Berenice (daughter of Herod Agrippa)

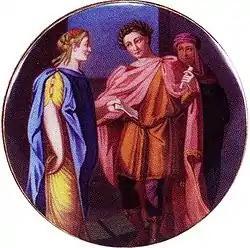
Titus and Berenice, miniature of a pocket watch cover in 1815

Berenice of Cilicia, also known as Julia Berenice and sometimes spelled Bernice ("Bereníkē" or "Berníkē"; 28 – after 81), was a Jewish client queen of the Roman Empire during the second half of the 1st century. Berenice was a member of the Herodian dynasty that ruled the Roman province of Judaea between 39 BC and 92 AD. She was the daughter of King Herod Agrippa I and Cypros and a sister of King Herod Agrippa II.